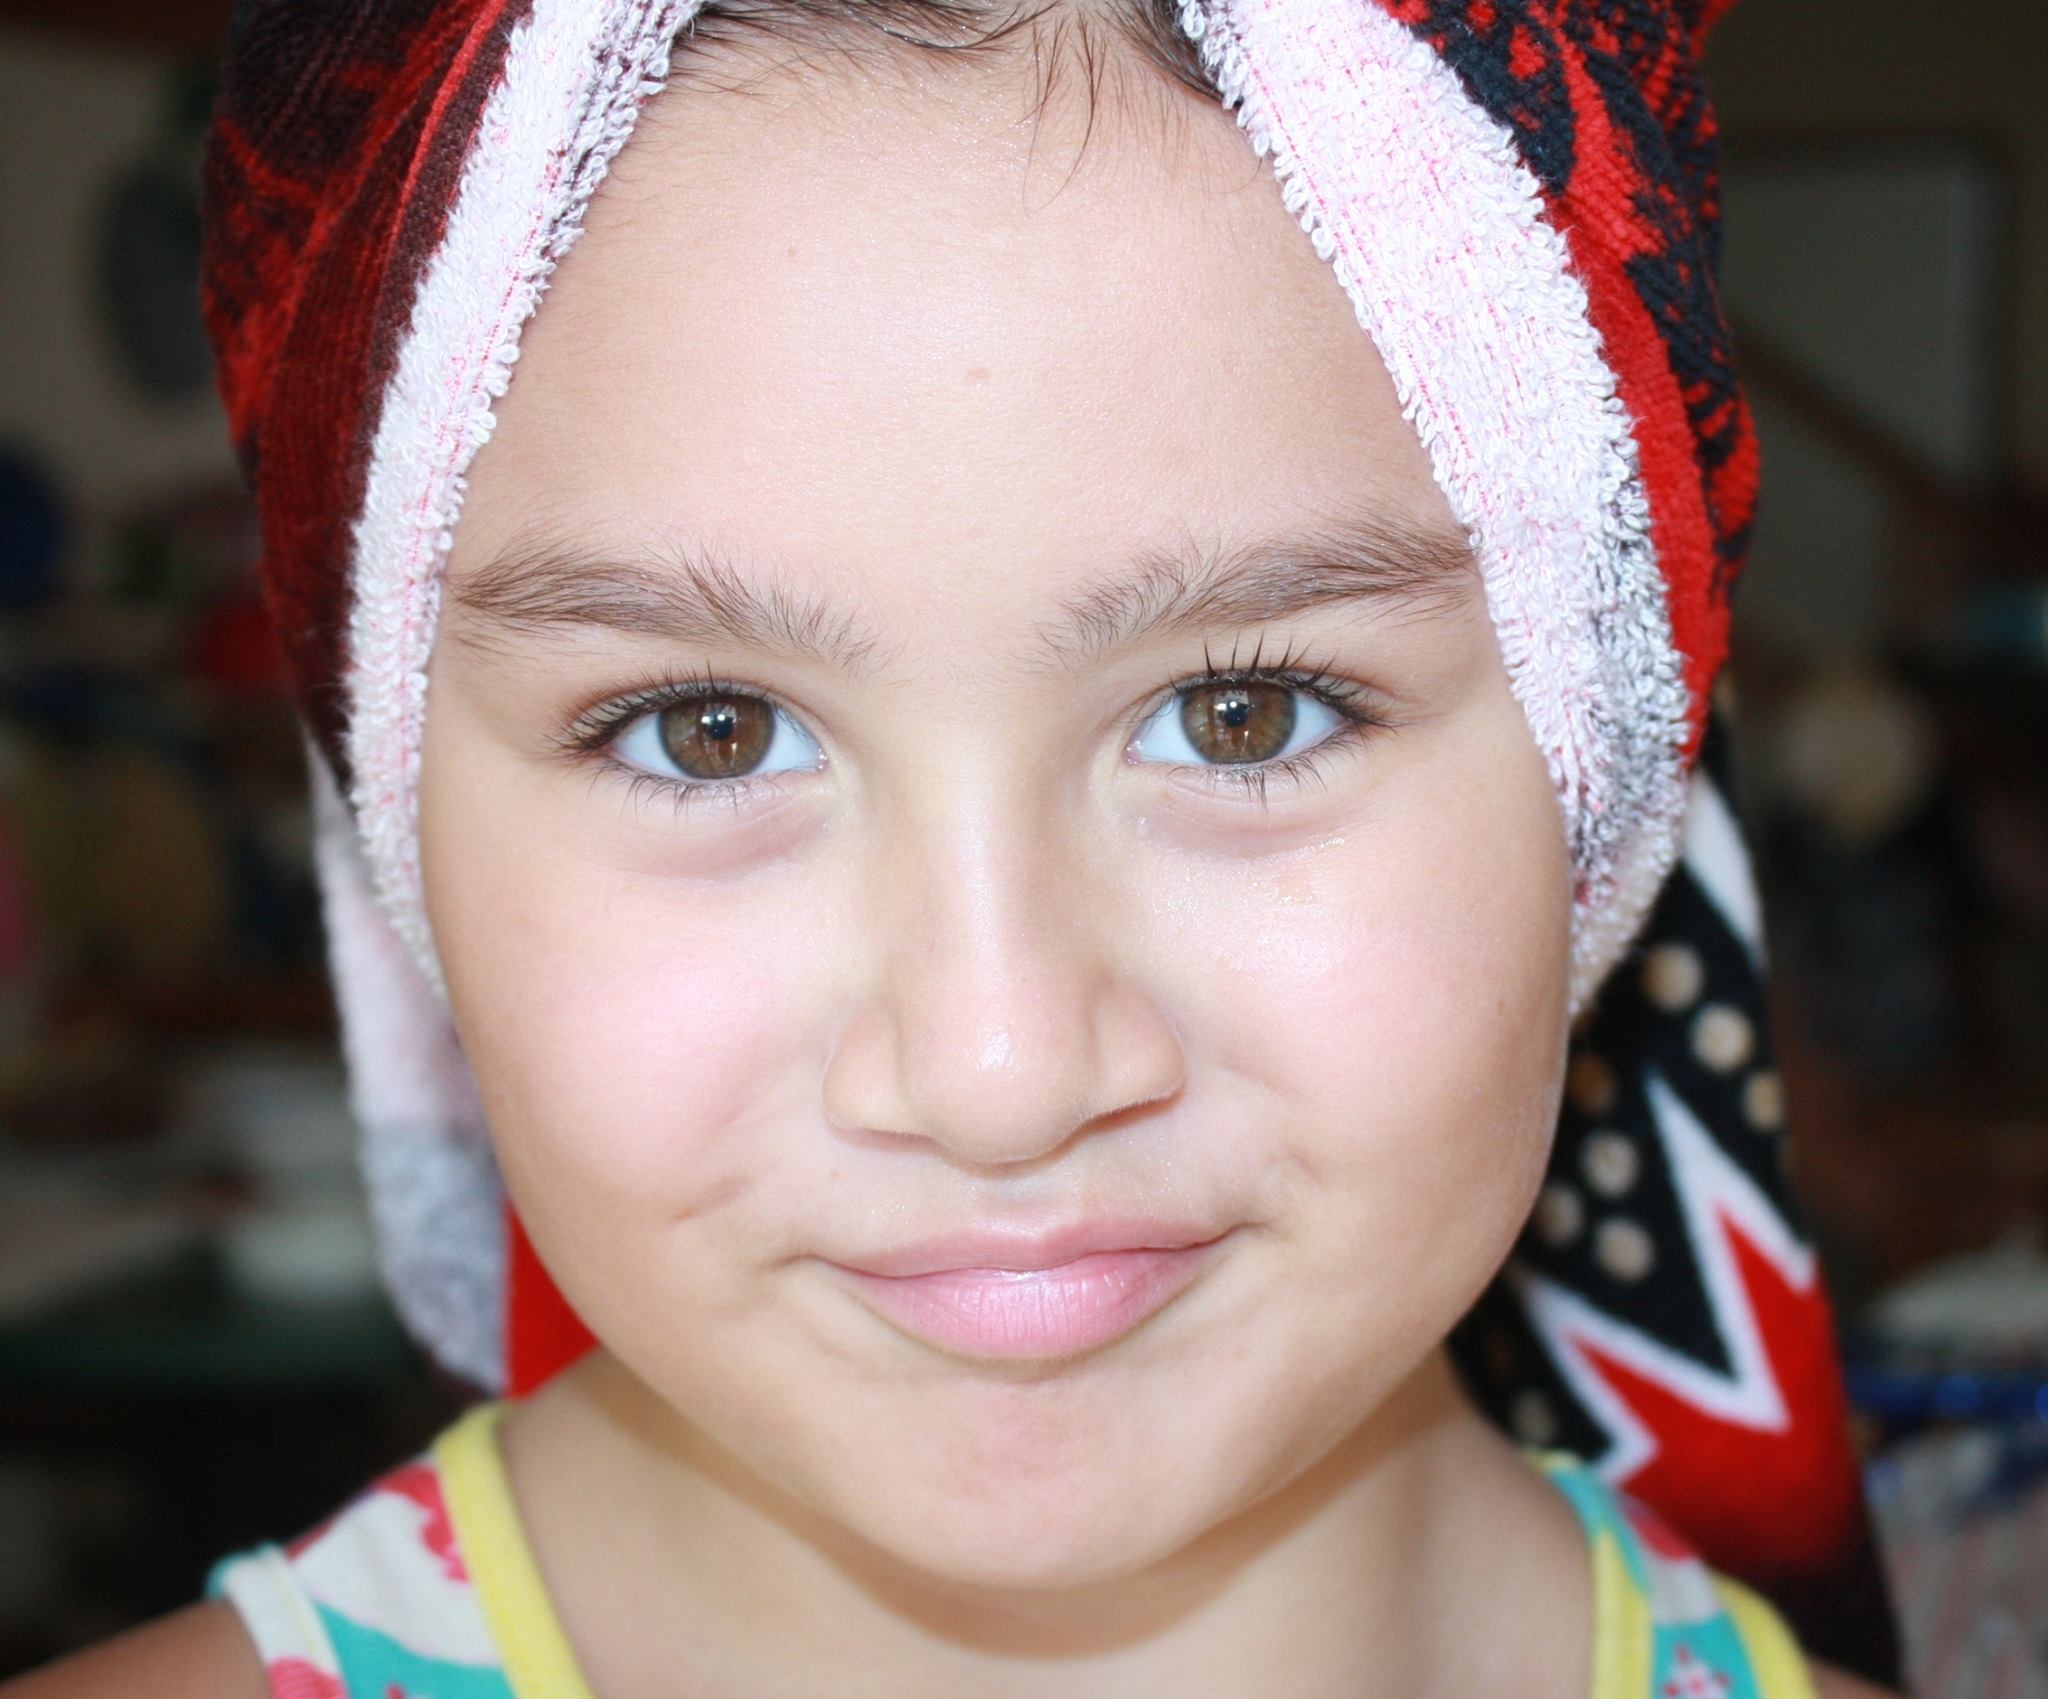
girl, photo, portrait, model, red, child, clothing, pink, headgear, facial expression, lip, hairstyle, smile, towel, eyebrow, human body, face, nose, eyes, children, infant, eye, cap, head, skin, beauty, organ, fashion accessory, hair accessory, view eye, wet hair